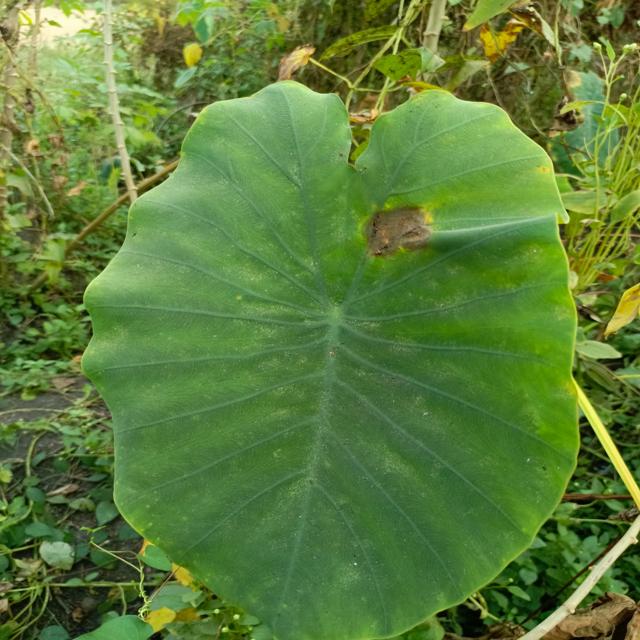
Label: Mid_Blight